Hamiota altilis

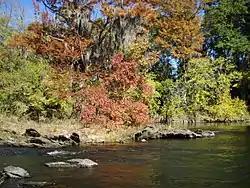
The Coosa River in Alabama

"Hamiota altilis" is listed as endangered by the IUCN Red List, G3 Vulnerable by NatureServe, and Threatened under the Endangered Species Act.